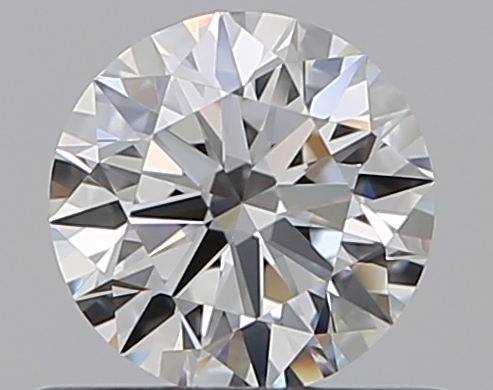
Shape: round
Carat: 0.5
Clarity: VVS2
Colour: G
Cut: EX
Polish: EX
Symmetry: EX
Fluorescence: N
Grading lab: GIA
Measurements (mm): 5.08 x 5.1 x 3.12